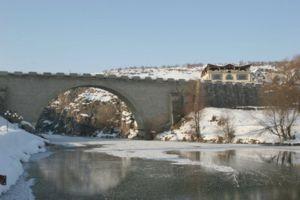
Le Drin blanc est un cours d'eau coulant dans le nord de l'Albanie et au Kosovo. C'est un affluent du Drin.